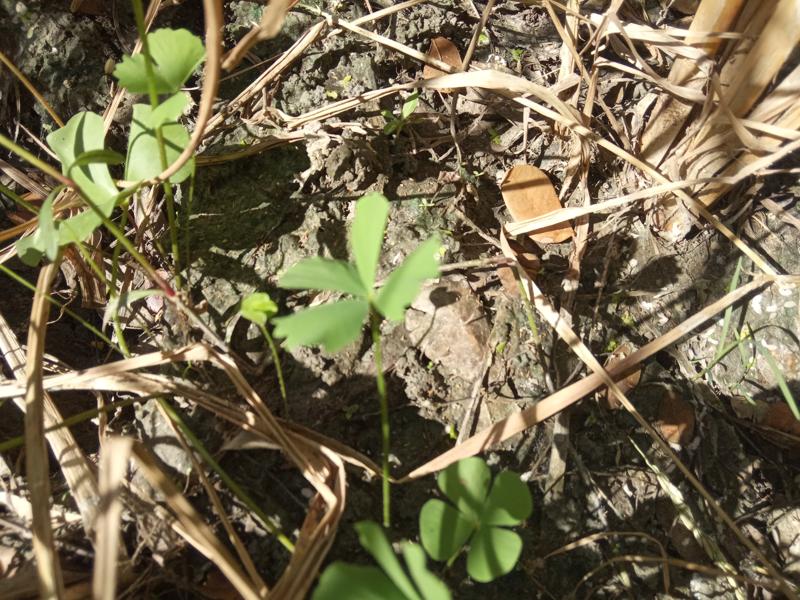
Weed species: Marsilea minuta